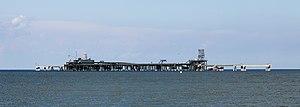
Le quai de chargement de gaz naturel liquéfié de l'installation de GNL de Dominion Cove Point, Maryland, États-Unis